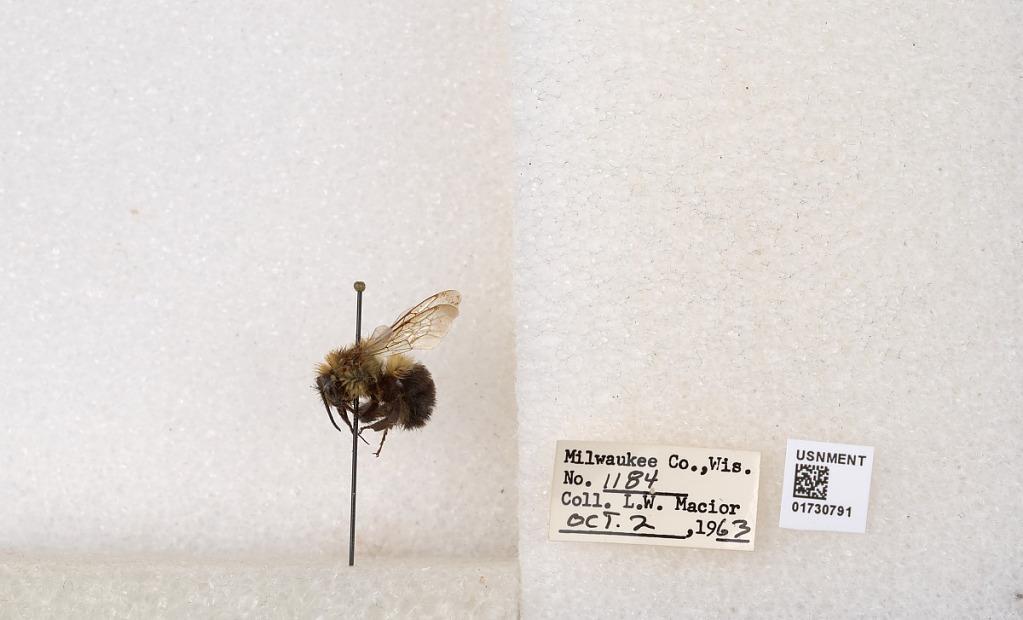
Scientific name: Bombus impatiens Cresson
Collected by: L. Macior
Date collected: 1963-10-2
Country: United States
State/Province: Wisconsin
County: Milwaukee
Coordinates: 43.0217, -87.9291